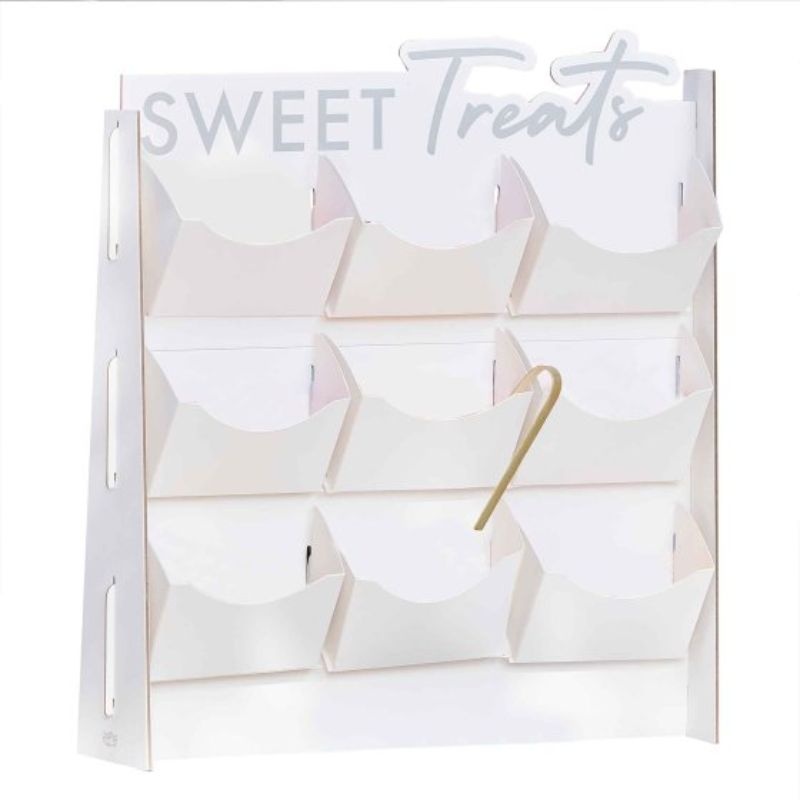
Mix It Up Treat Stand Sweet Treats Pix n Mix Stand with Treat Bags
Elevate your dessert table with the Mix It Up Treat Stand by Smartfox NZ! Perfect for candy buffets, birthday parties, and wedding receptions, this sweet treats Pix n Mix stand adds a delightful touch to any celebration. Measuring 47.4cm in height and 42.1cm in width, it features 9 spacious treat shelves that allow you to display a colorful array of candies, chocolates, and snacks. Each pack includes 10 treat bags, making it easy for guests to fill their favorite sweets and take them home. Use the included tongs for effortless serving, ensuring a hygienic and enjoyable experience for everyone. Made with FSC Certified materials, this treat stand is not only charming but also environmentally friendly. Whether you're hosting a holiday get-together or a children's party, this versatile treat stand is a must-have accessory for any festive occasion. Create an unforgettable candy spread that will have guests raving long after the last sweet is enjoyed. Order your Mix It Up Treat Stand today from Smartfox NZ and start mixing up those sweet treats! Each pack contains: 1 x treat stand 47.4cm H x 42.1cm W, complete with 9 treat shelves, 10 treat bags and 1 pair of tongs. FSC Certified.
Brand: BALLOON AGENCIES
Category: Home & Garden > Kitchen & Dining > Kitchen Appliance Accessories > Cotton Candy Machine Accessories